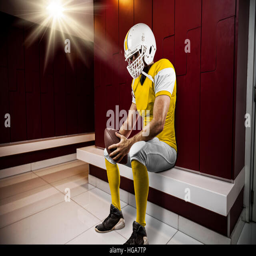
football player with a yellow uniform seated in locker room